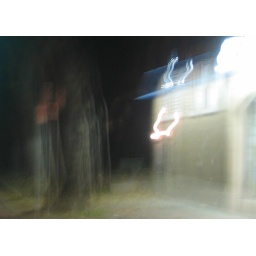
This is a time exposure, shot out a moving car window at night, driving down a street in Vancouver, B.C.